Centre d'immunologie de Marseille-Luminy

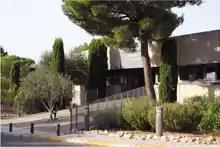
The CIML.

The Centre d'Immunologie de Marseille-Luminy (CIML) was founded in 1976 and has been described by AERES, an independent evaluation agency, as "without doubt one of the best immunology centers of excellence in Europe". The CIML addresses all areas of contemporary immunology; it is located in Marseille in the South of France.